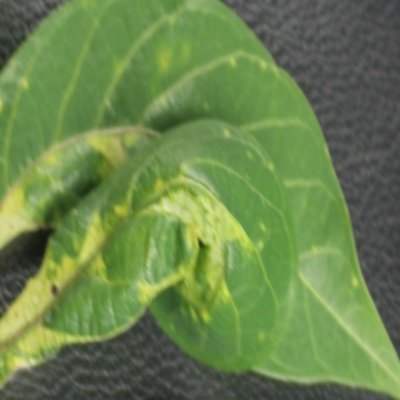
Crop: Cassava
Condition: mosaic